Boeing B-47 Stratojet

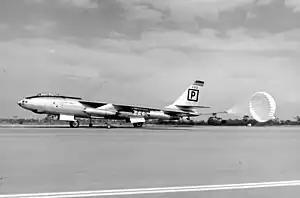
B-47B ("51-2212") of the 306th Bomb Wing (Medium) at MacDill AFB, Florida landing with drogue chute

The final recorded flight of a B-47 was on 17 June 1986, when a B-47E was restored to flightworthy condition for a one-time ferry flight. This aircraft was flown from Naval Air Weapons Station China Lake, California, to Castle Air Force Base, California, for static display at the Castle Air Museum, where it presently resides.